Stanford University Press

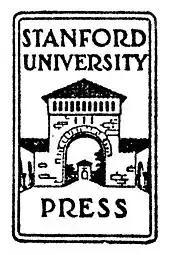
The words "Stanford University Press" superimposed on a line drawing of one of the gates to the main quad

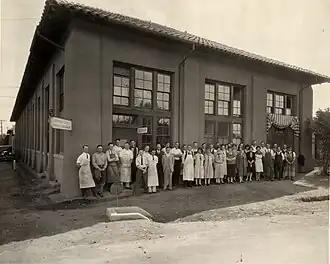
A group of people in front of a building

In 1925, SUP hired William Hawley Davis, Professor of English, to be the inaugural general editor at the press. In the following year, SUP issued its first catalog, listing seventy-five published books. University President Ray Lyman Wilbur established a Special Committee in 1927 comprising the editor, the press manager, the sales manager, and the comptroller in service of the press, whose "principal object is to serve in the publication of University publications of all sorts and to promote human welfare generally."